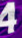
Number: 4